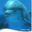
Label: dolphin